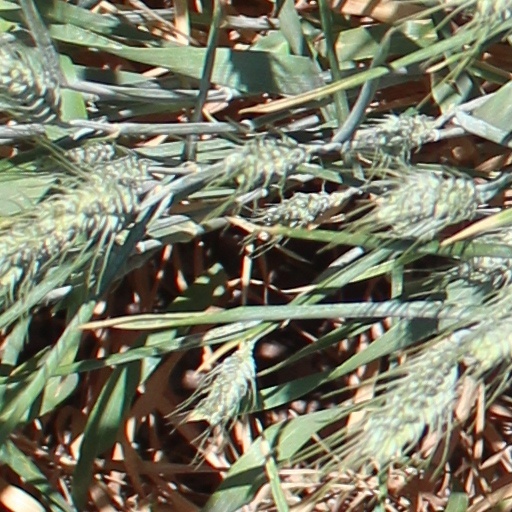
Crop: wheat